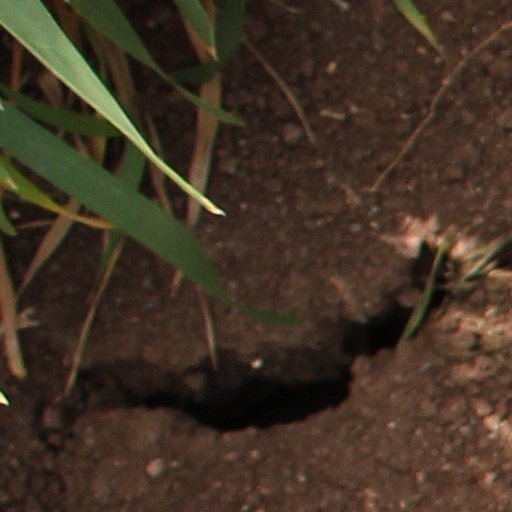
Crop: wheat